Donizetti Monument

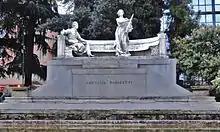
Monument to Donizetti, Bergamo

The Monument to Donizetti is located in a public garden in Piazza Cavour, adjacent to the Teatro Donizetti in Bergamo. It commemorates the opera composer Gaetano Donizetti, a native of Bergamo. It was inaugurated in 1897 to mark the centenary of the composer's birth.